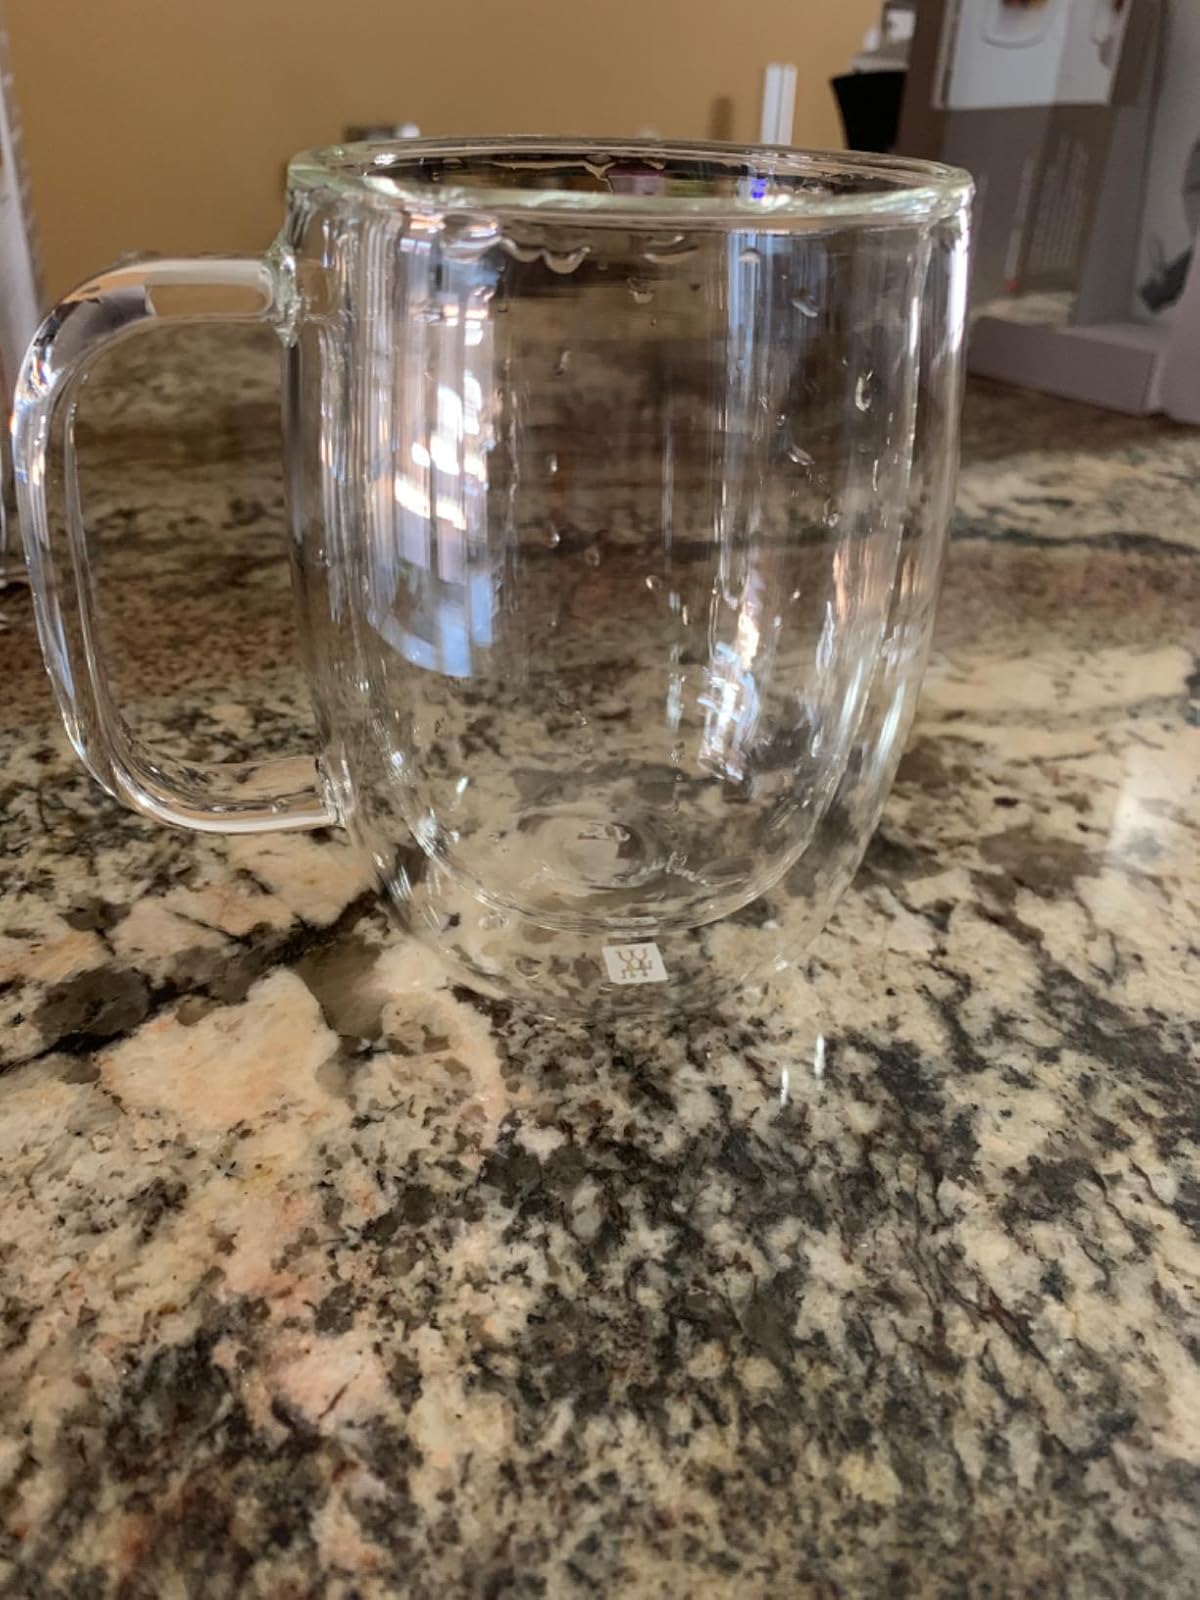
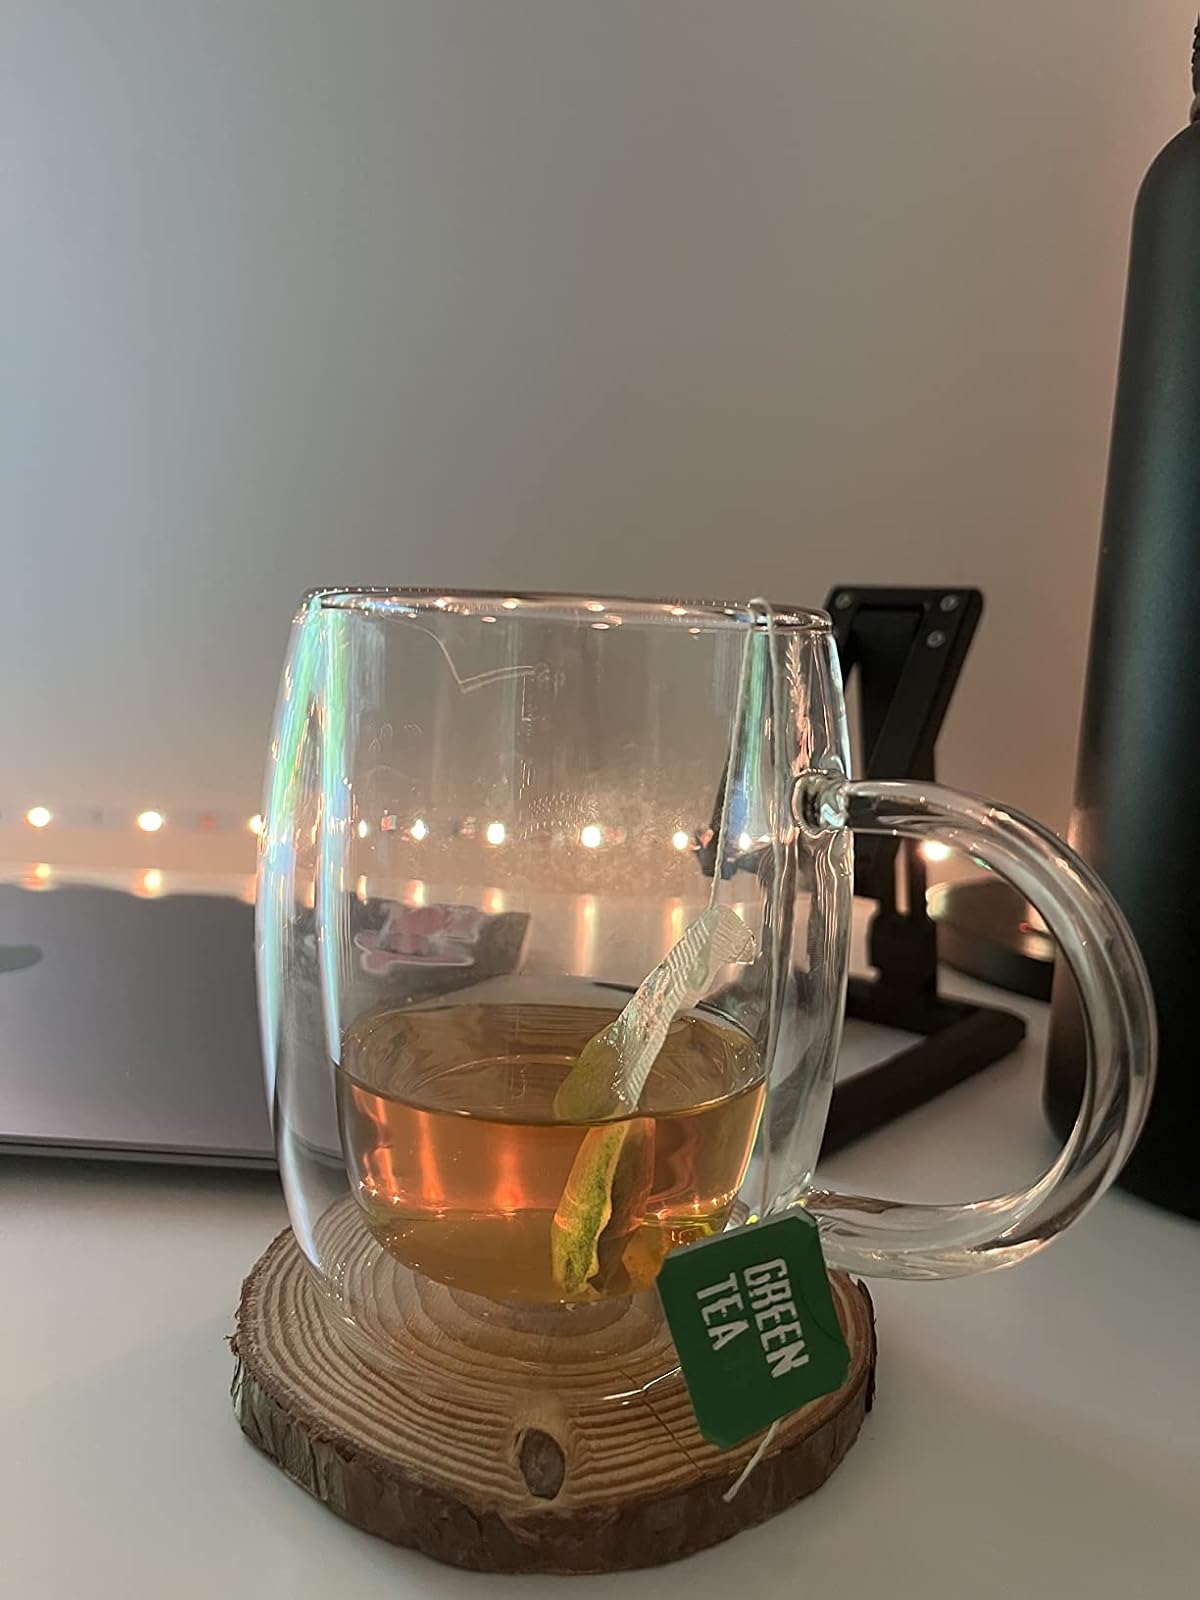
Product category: items_mug
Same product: no